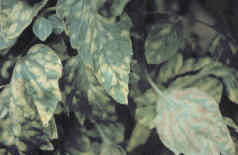
Labels: Tomato mold leaf, Tomato mold leaf, Tomato mold leaf